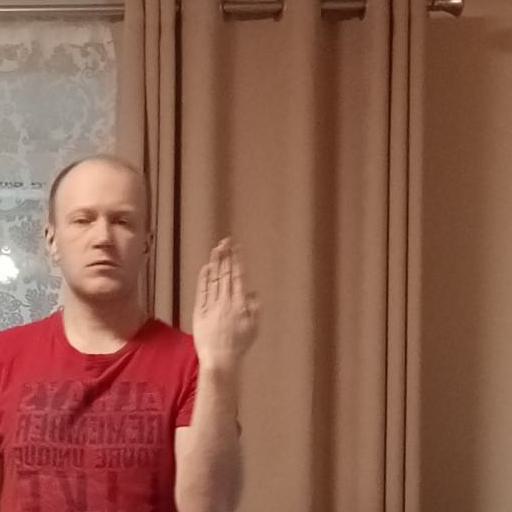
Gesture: stop_inverted